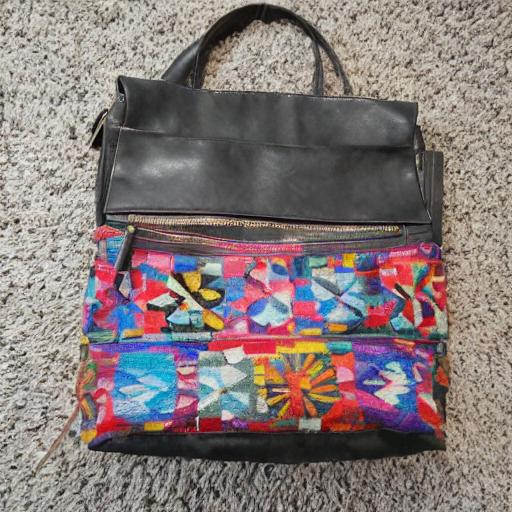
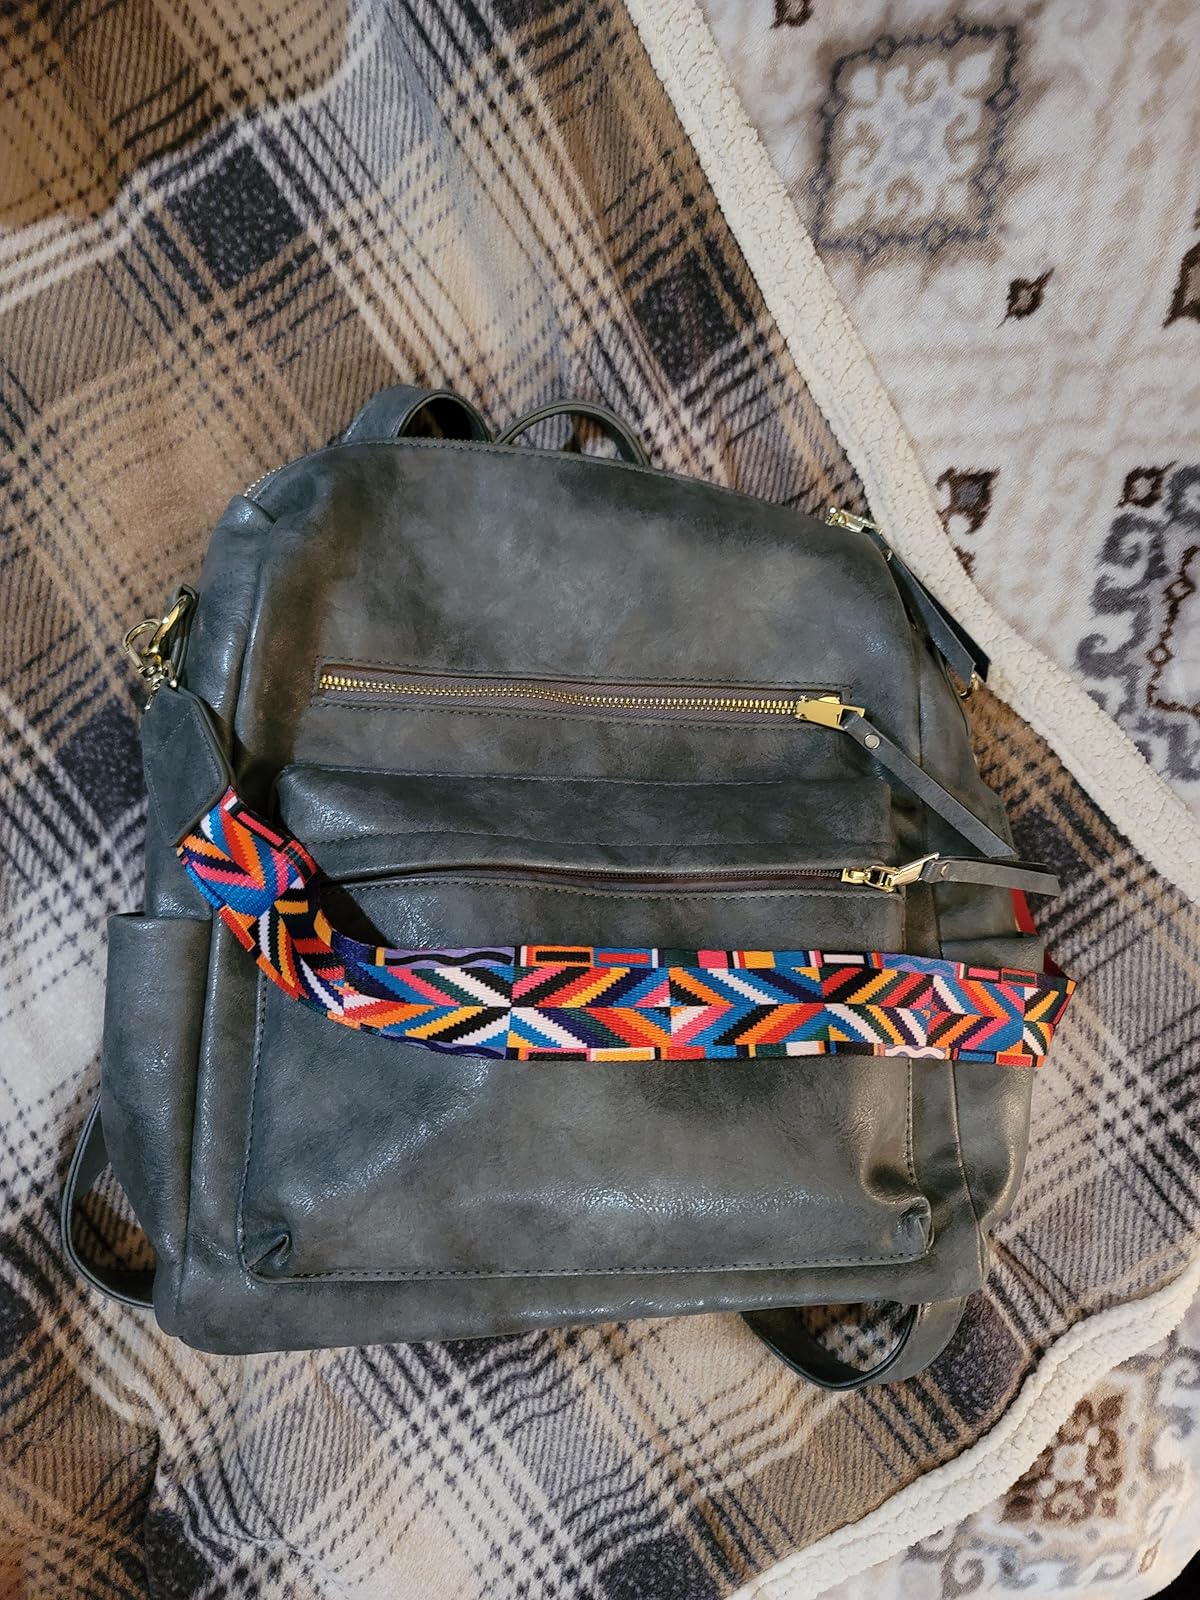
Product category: accessories_handbag
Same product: no